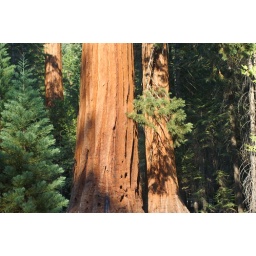
Sunlight shines through the dense forest on a Giant Sequoia tree at the Wawona Grove in Yosemite NP